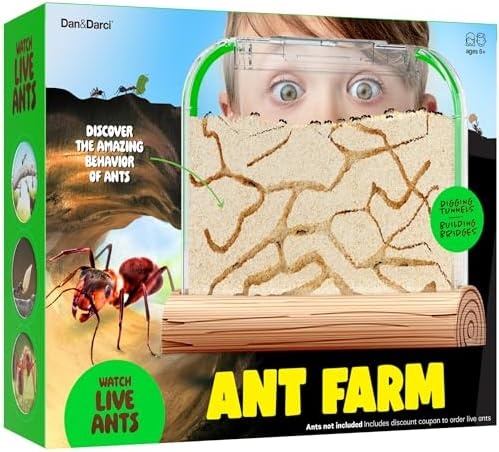
Ant Farm Kit for Kids - Farms Colony - Includes Ants Voucher - Sand Habitat Kits - Bug Terrarium House - Educational Science Gifts for Kid - Nature Learning Toys for Boys, Girls & Adults
DISCOVER THE HIDDEN WORLD OF ANTS: Dive into the fascinating underground world of ants as they dig tunnels and build intricate bridges. Witness their incredible teamwork and engineering skills right before your eyes. COMPREHENSIVE LEARNING GUIDE: Enhance your knowledge with our extensive learning guide, packed with detailed information about ant behavior, life cycles, and their role in the ecosystem. Perfect for both kids and adults looking to learn more about these amazing creatures. EASY TO SET UP & MAINTAIN: Setting up the ant farm is simple and straightforward. Just add the sand, order your ants with the included voucher, and start your journey into the incredible world of ants. LIVE ANTS NOT INCLUDED. EDUCATIONAL & FUN GIFT: Looking for a unique and engaging gift? The Dan&Darci Ant Farm is an ideal present for all ages, providing endless hours of educational entertainment. Perfect for birthdays, holidays, or any special occasion. INTERACTIVE & ENGAGING: Study and observe the daily activities of ants as they work together to create their underground habitat. This hands-on experience encourages curiosity and a love for nature. Watch live ants as they interact, showcasing their natural behaviors in a safe and controlled environment. NOTE: Due to regulatory restrictions ants cannot be shipped to Oregon or Hawaii.
Brand: kate-minimalist
Category: Toys & Games > Toys > Educational Toys > Ant Farms